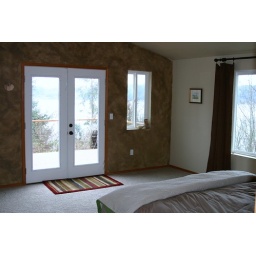
Large master bedroom can have so much more than just a bed in it. Private deck.